The Cromwell Las Vegas

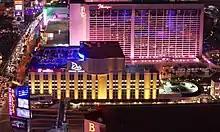
The Cromwell Las Vegas (foreground) in 2014

The Cromwell Las Vegas is a luxury boutique casino hotel on the Las Vegas Strip in Paradise, Nevada. It is owned and operated by Caesars Entertainment. It was originally opened by Michael Gaughan as the Barbary Coast on March 2, 1979. Several nearby resorts were opposed to its construction, partially due to concerns about increased traffic congestion. The property featured Victorian décor and later became part of Gaughan's company, Coast Casinos. The Barbary Coast would go on to add two popular restaurants, and a nightclub by Victor Drai.